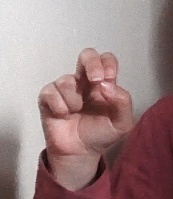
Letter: gaaf